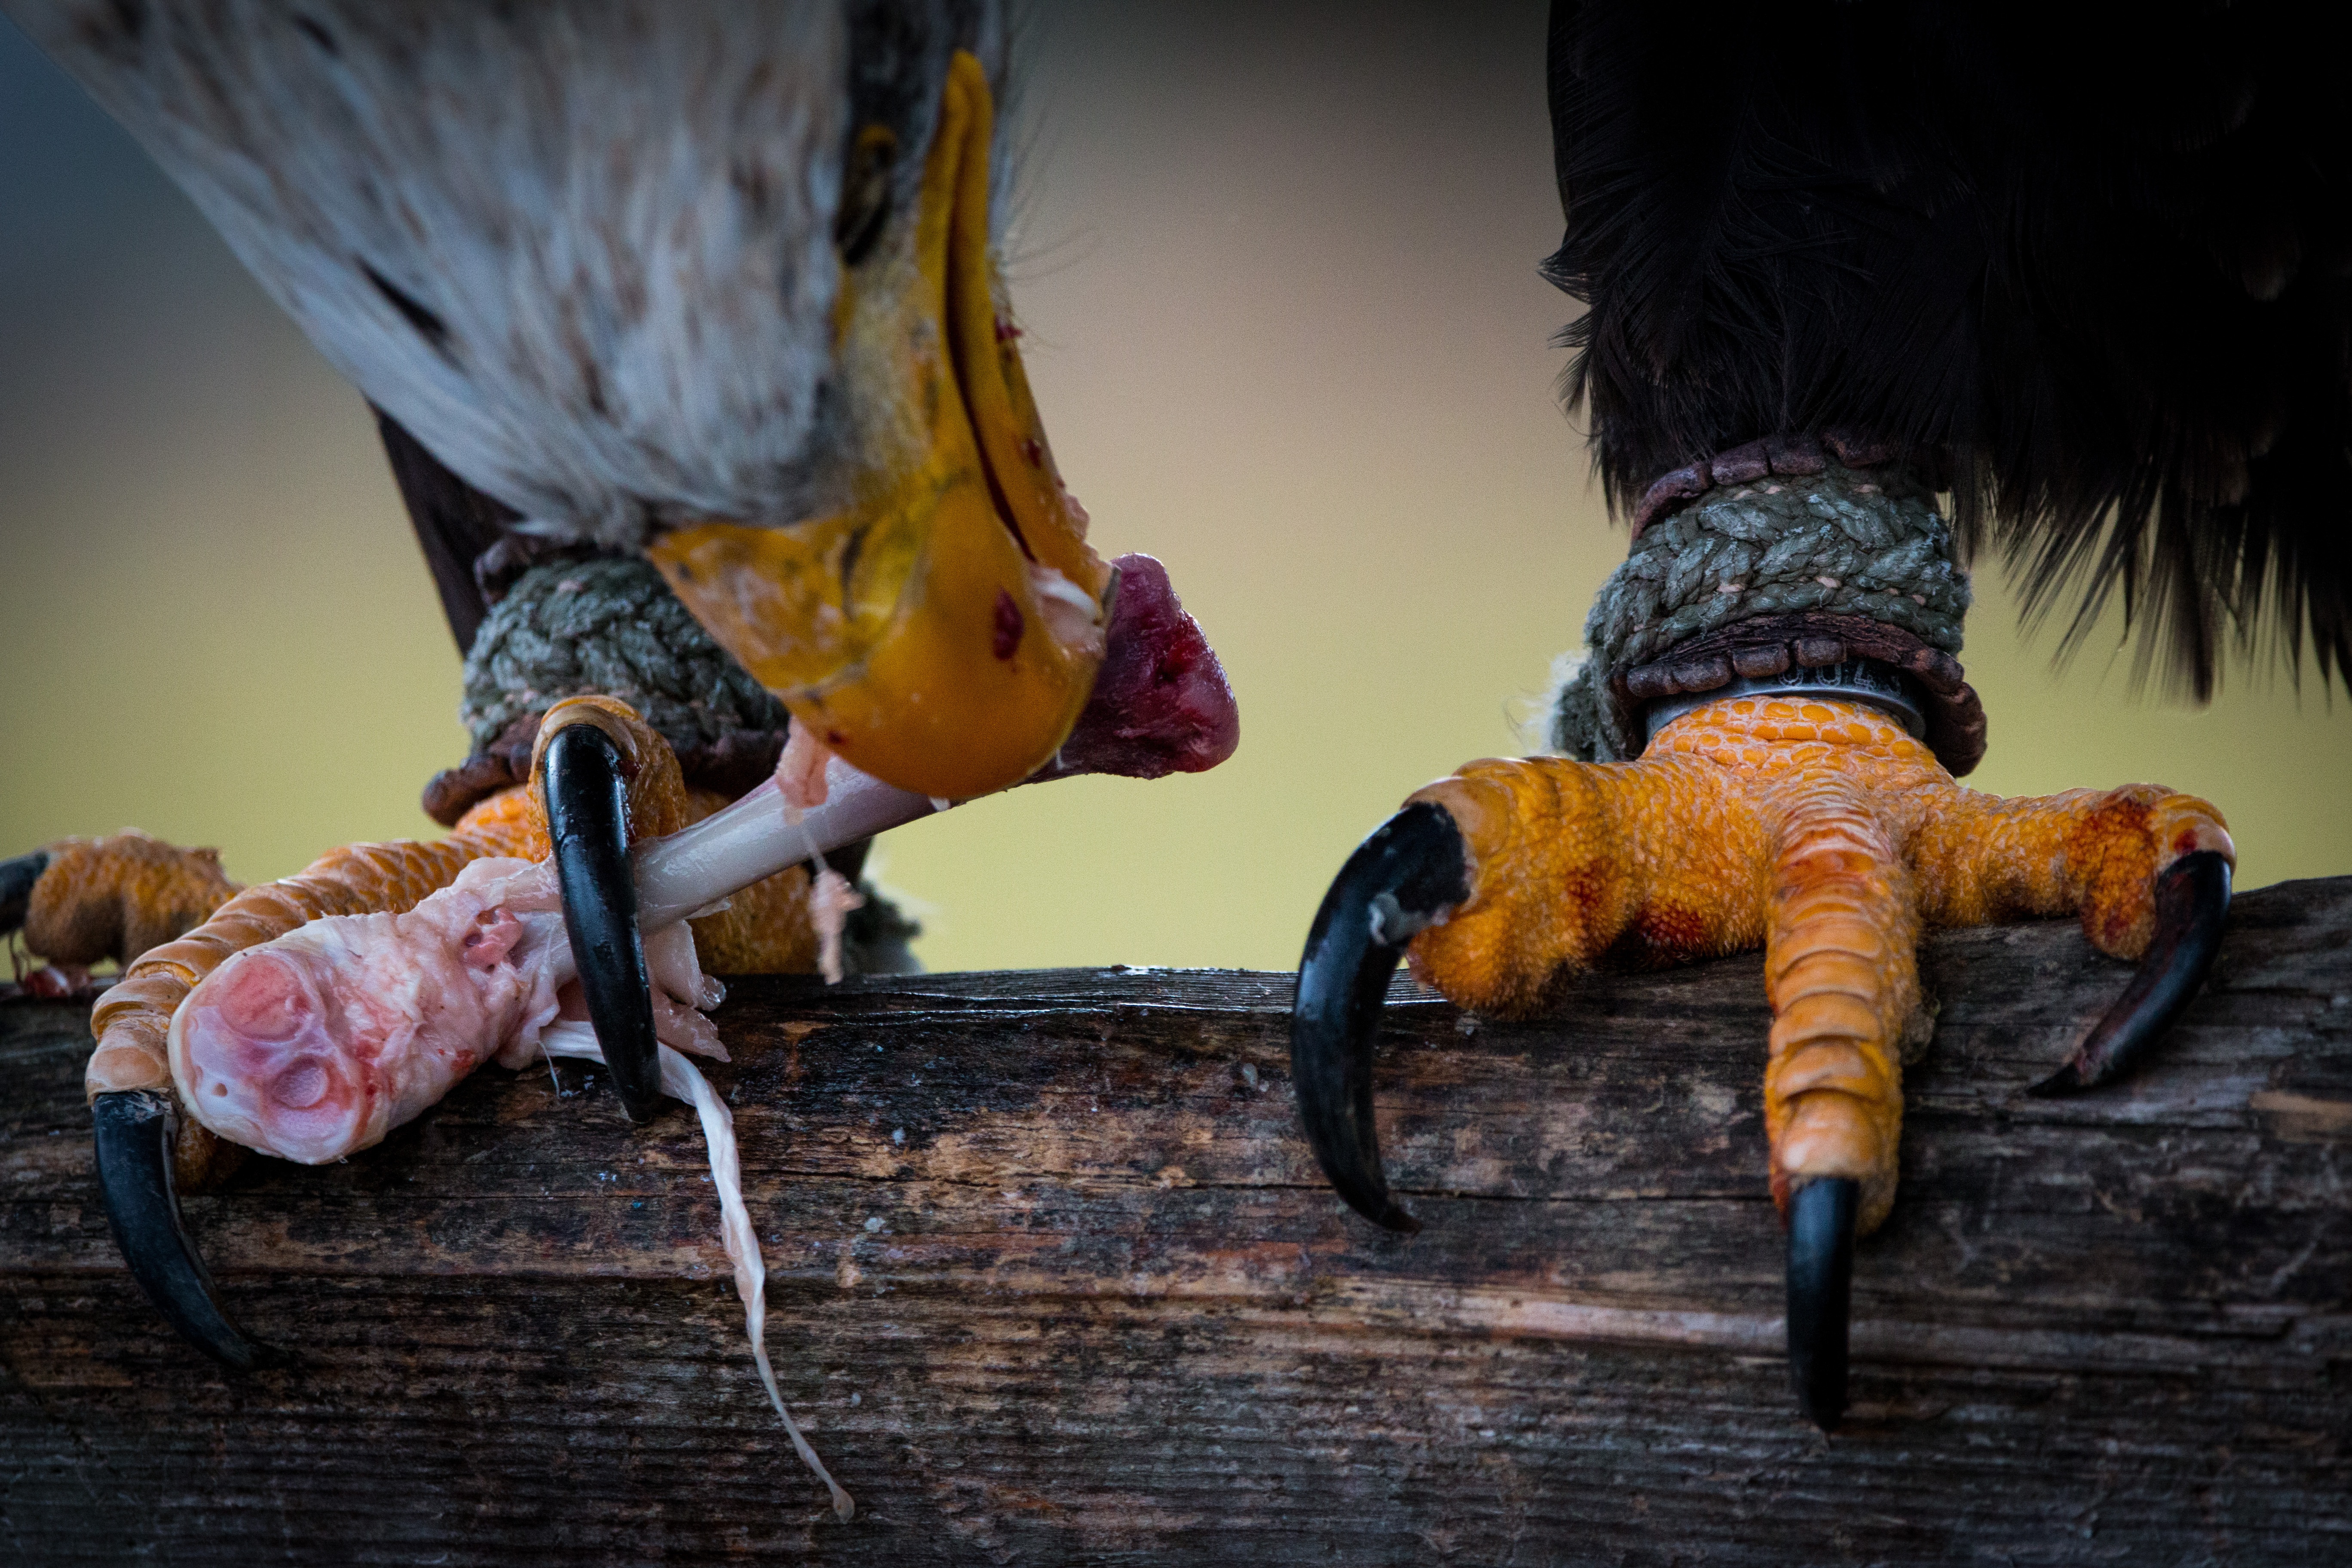
nature, bird, color, usa, close, feather, raptor, majestic, plumage, bird of prey, bald eagle, bill, prey, falconry, macro photography, adler, haliaeetus leucocephalus, white tailed eagle, coat of arms of bird, heraldic animal, sadek, bald eagles